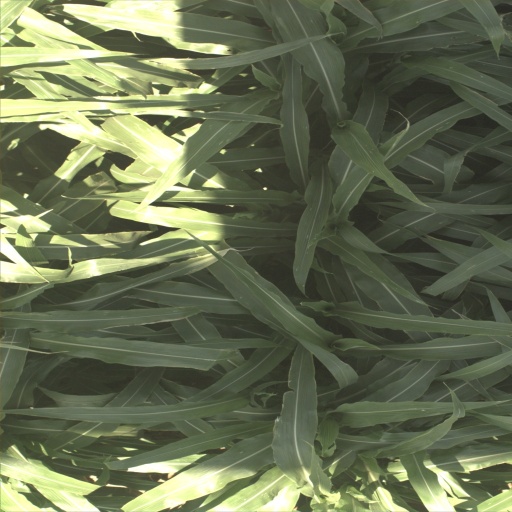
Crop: sorghum